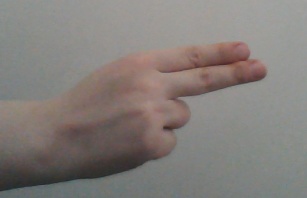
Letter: ain